Bonanza

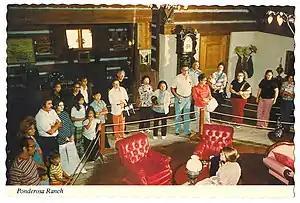
Ponderosa tour postcard – visitors tour the replica ranchhouse and its big living room with stone fireplace overlooking the east shore of Lake Tahoe, in Incline Village, Nevada where several rebuilt ranch buildings were used as a set for outside filming.

The opening scene for the first season was shot at Lake Hemet, a reservoir in the San Jacinto Mountains, Riverside County, California, and later moved to Lake Tahoe. After moving to Lake Tahoe, the opening sequence with theme music was filmed on the east side of Lake Tahoe in Bourne's meadow near Round Hill, Nevada. During the first season extra horses were rented from the Idyllwild Stables in Idyllwild, also in the San Jacinto Mountains. The first Virginia City set was used on the show until 1970 and was located on a backlot at Paramount and featured in episodes of "Have Gun – Will Travel", "Mannix" and "The Brady Bunch". In the 1970 premiere episode of the 12th season titled "The Night Virginia City Died", Deputy Clem Foster's pyromaniac fiancée levels the town in a series of fires (reflecting a real 1875 fire that destroyed three-quarters of Virginia City). This allowed for a switch to the less expensive Warner studios from September 1970 through January 1973. The script was initially written for the departing David Canary's Candy, but was rewritten for actors Ray Teal (Sheriff Roy Coffee) and Bing Russell (Deputy Clem Foster), who rarely appeared together on the show.